Olympic medal

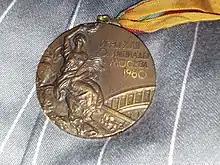
The bronze medal from the 1980 Summer Olympics showing Cassioli's obverse design portraying Nike, the Greek goddess of victory

In 1923 the International Olympic Committee (IOC) launched a competition for sculptors to design the medals for the Summer Olympic Games. Giuseppe Cassioli's "Trionfo" design was chosen as the winner in 1928. The obverse brought back Nike but this time as the main focus, holding a winner's crown and palm with a depiction of the Colosseum in the background. In the top right section of the medal, a space was left for the name of the Olympic host and the Games numeral.